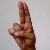
The image shows a hand gesture representing the letter 'U' in Indian Sign Language.